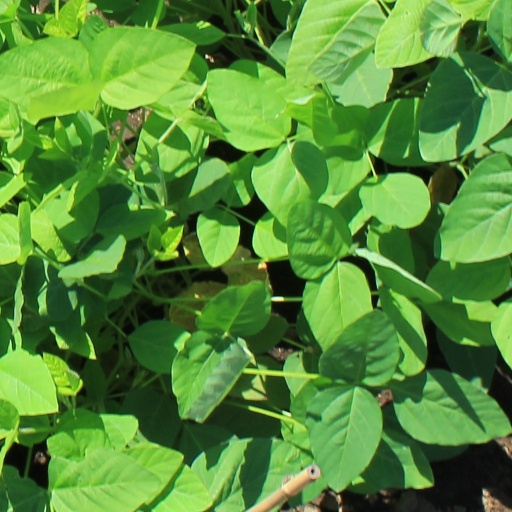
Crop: soybean